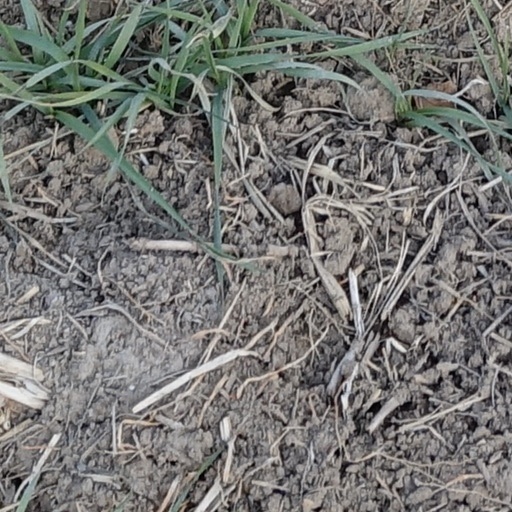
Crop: wheat